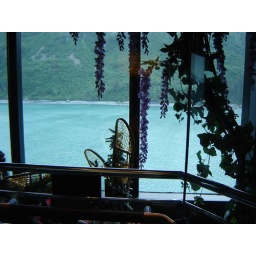
from the glass elevator on the ship in the atrium.